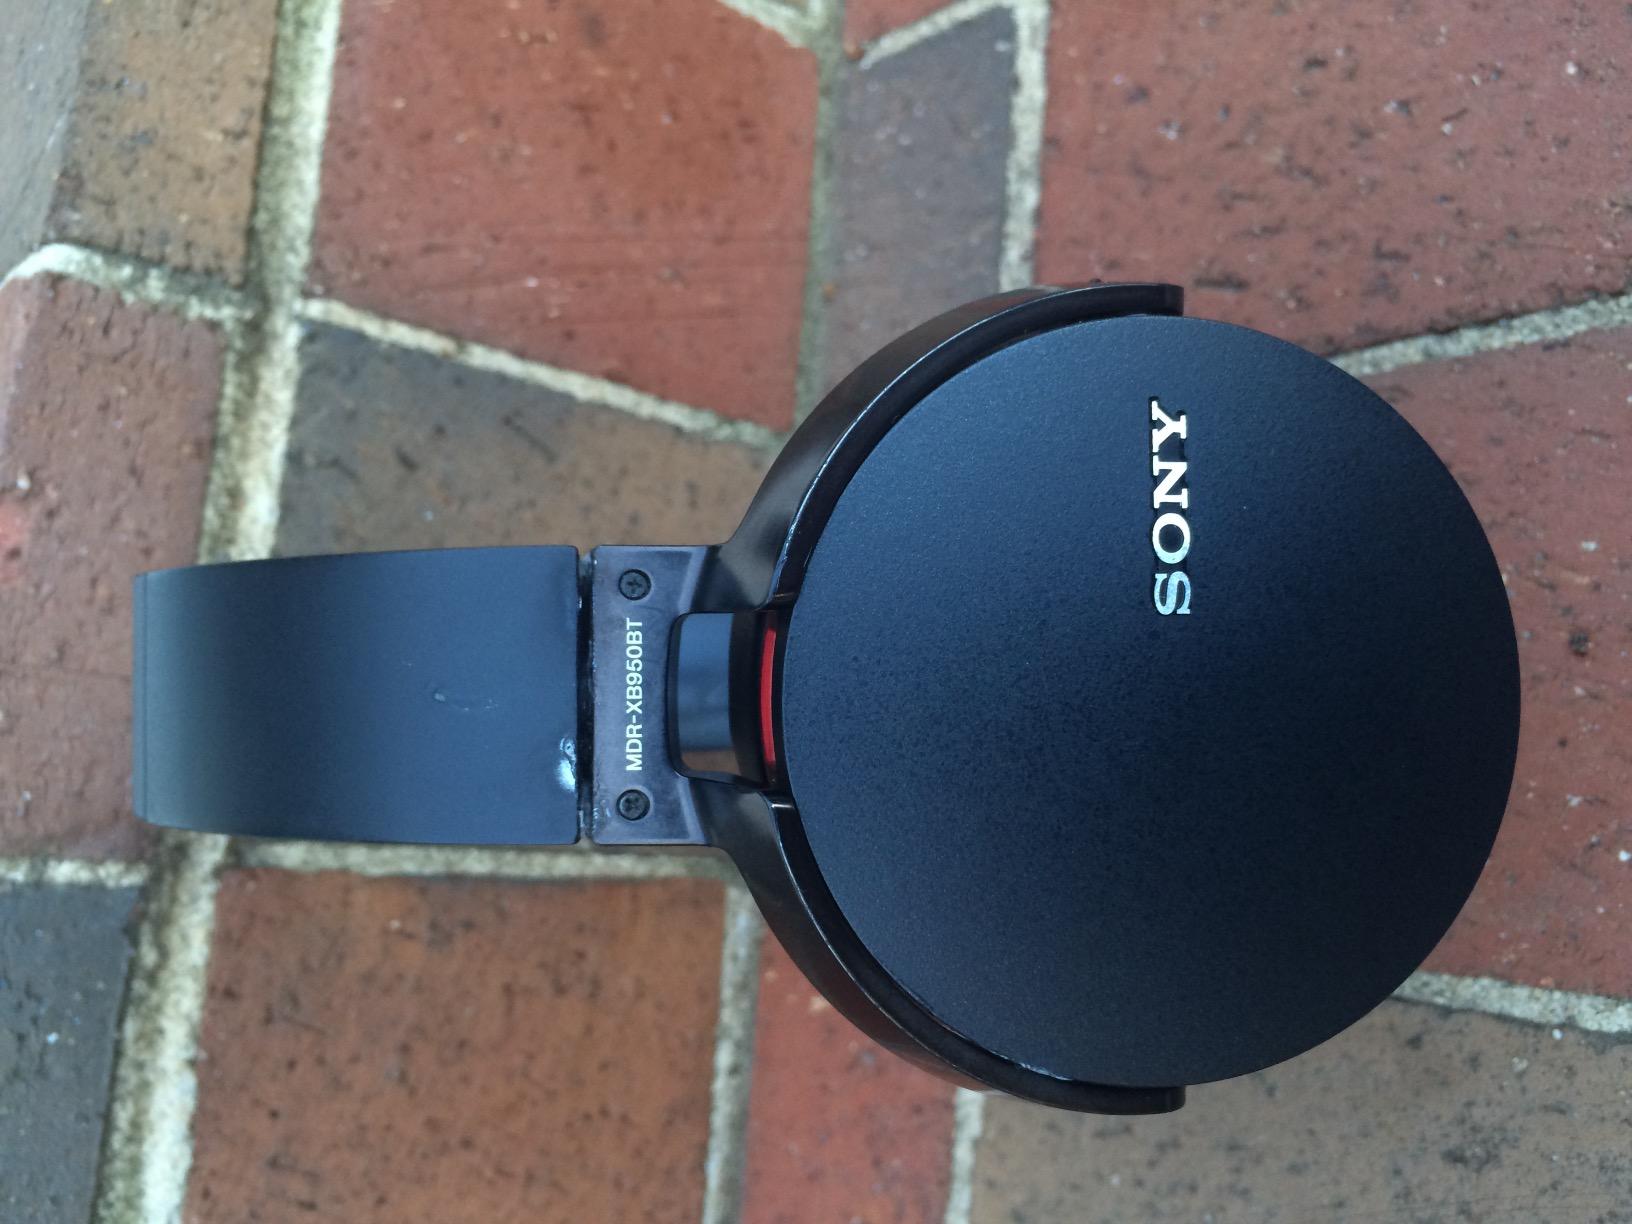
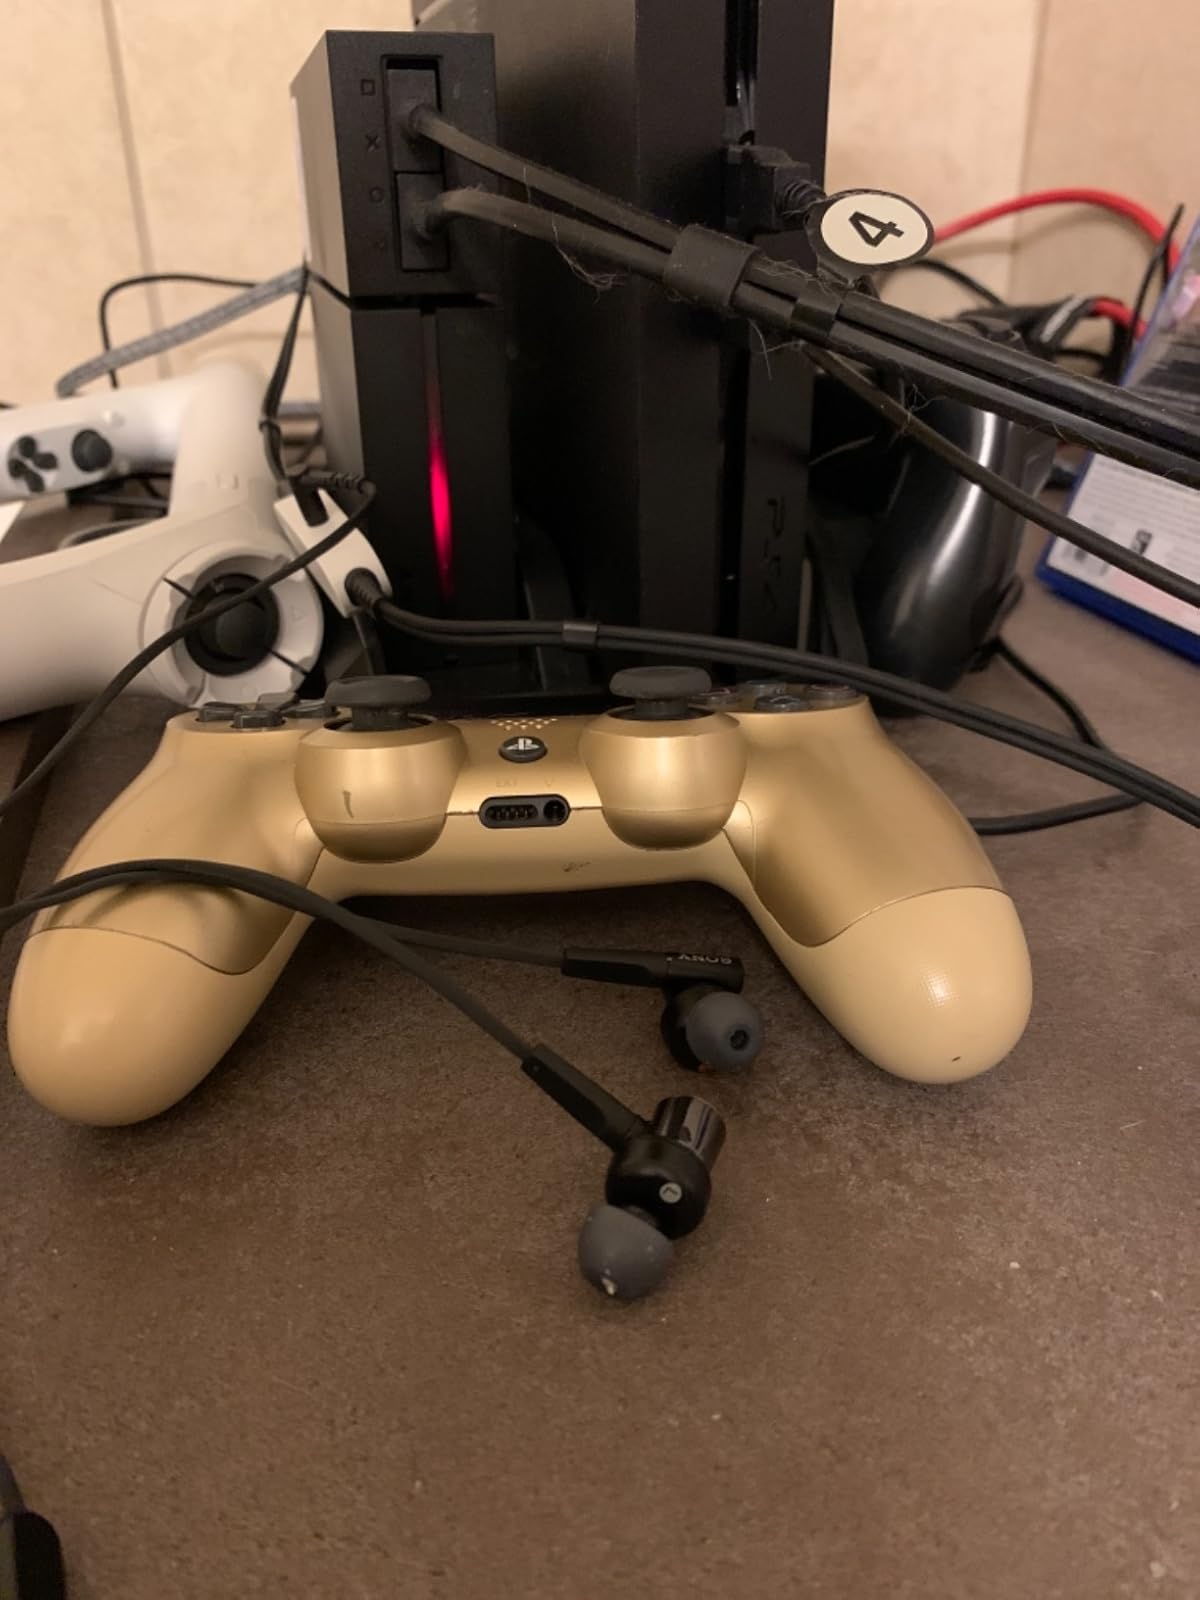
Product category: headphones
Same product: no